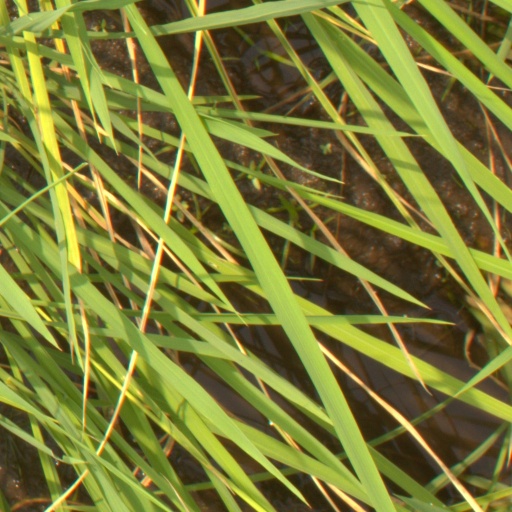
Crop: rice